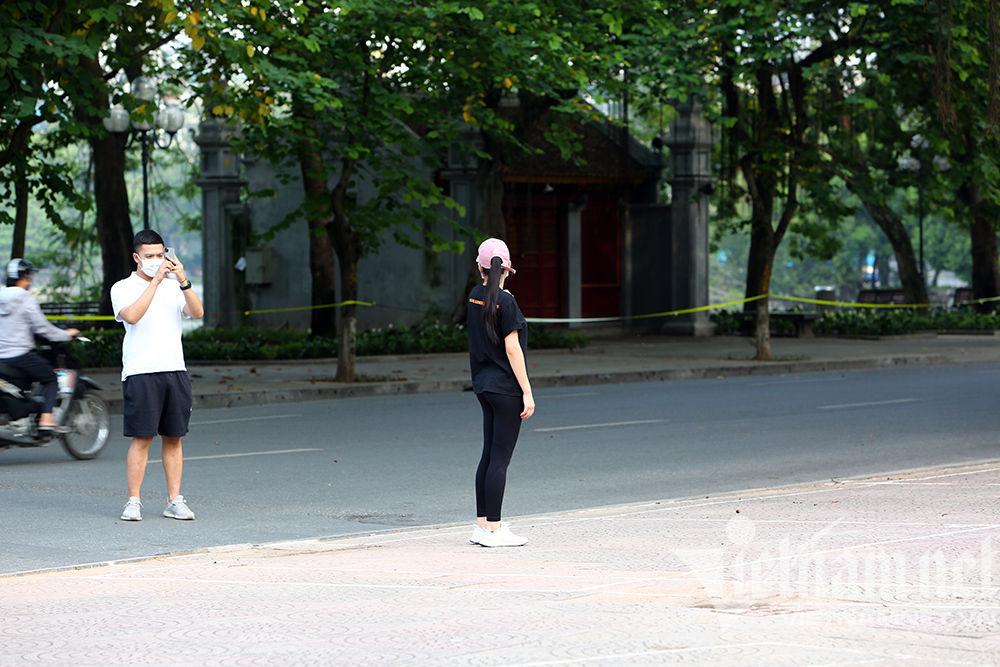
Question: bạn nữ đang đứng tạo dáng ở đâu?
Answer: ở trên vỉa hè